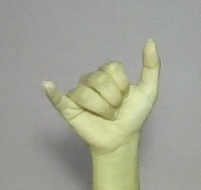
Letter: ya